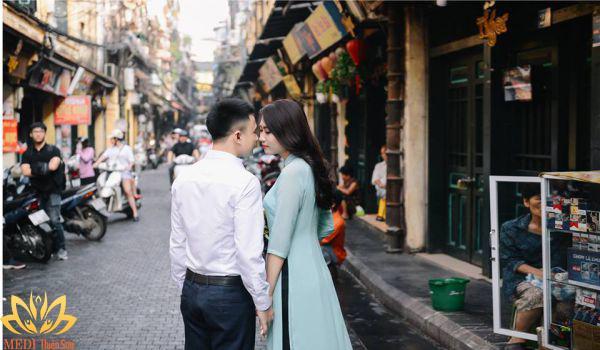
cô gái mặc áo dài màu xanh đang nắm tay chàng trai mặc áo sơ mi trắng